Governor General's Awards

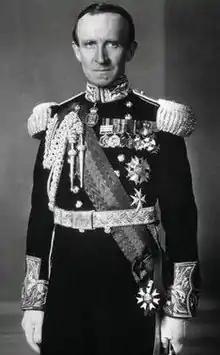
Governor General the Lord Tweedsmuir, who created the Governor General's Literary Award

Inaugurated in 1937 for 1936 publications in two categories, the Governor General's Literary Awards have become one of Canada's most prestigious prizes. Since 1987, there are fourteen awards: nonfiction (English and French), fiction (English and French), poetry (English and French), drama (English and French), young people's literaturetext (English and French), young people's literatureillustration (English and French), and translation (English-to-French and French-to-English). The program was created by the Lord Tweedsmuir, author of "The Thirty-Nine Steps". Initially there were only awards for fiction and non-fiction books, and until 1959 the program honoured only English-language works (although the awards were occasionally won by English translations of works originally published in French). The Stephen Leacock Award for humour literature, while administered separately from the Governor General's Awards and presented to the winners at a separate ceremony, made its initial announcements of award winners as part of the Governor General's Awards announcements in this era.